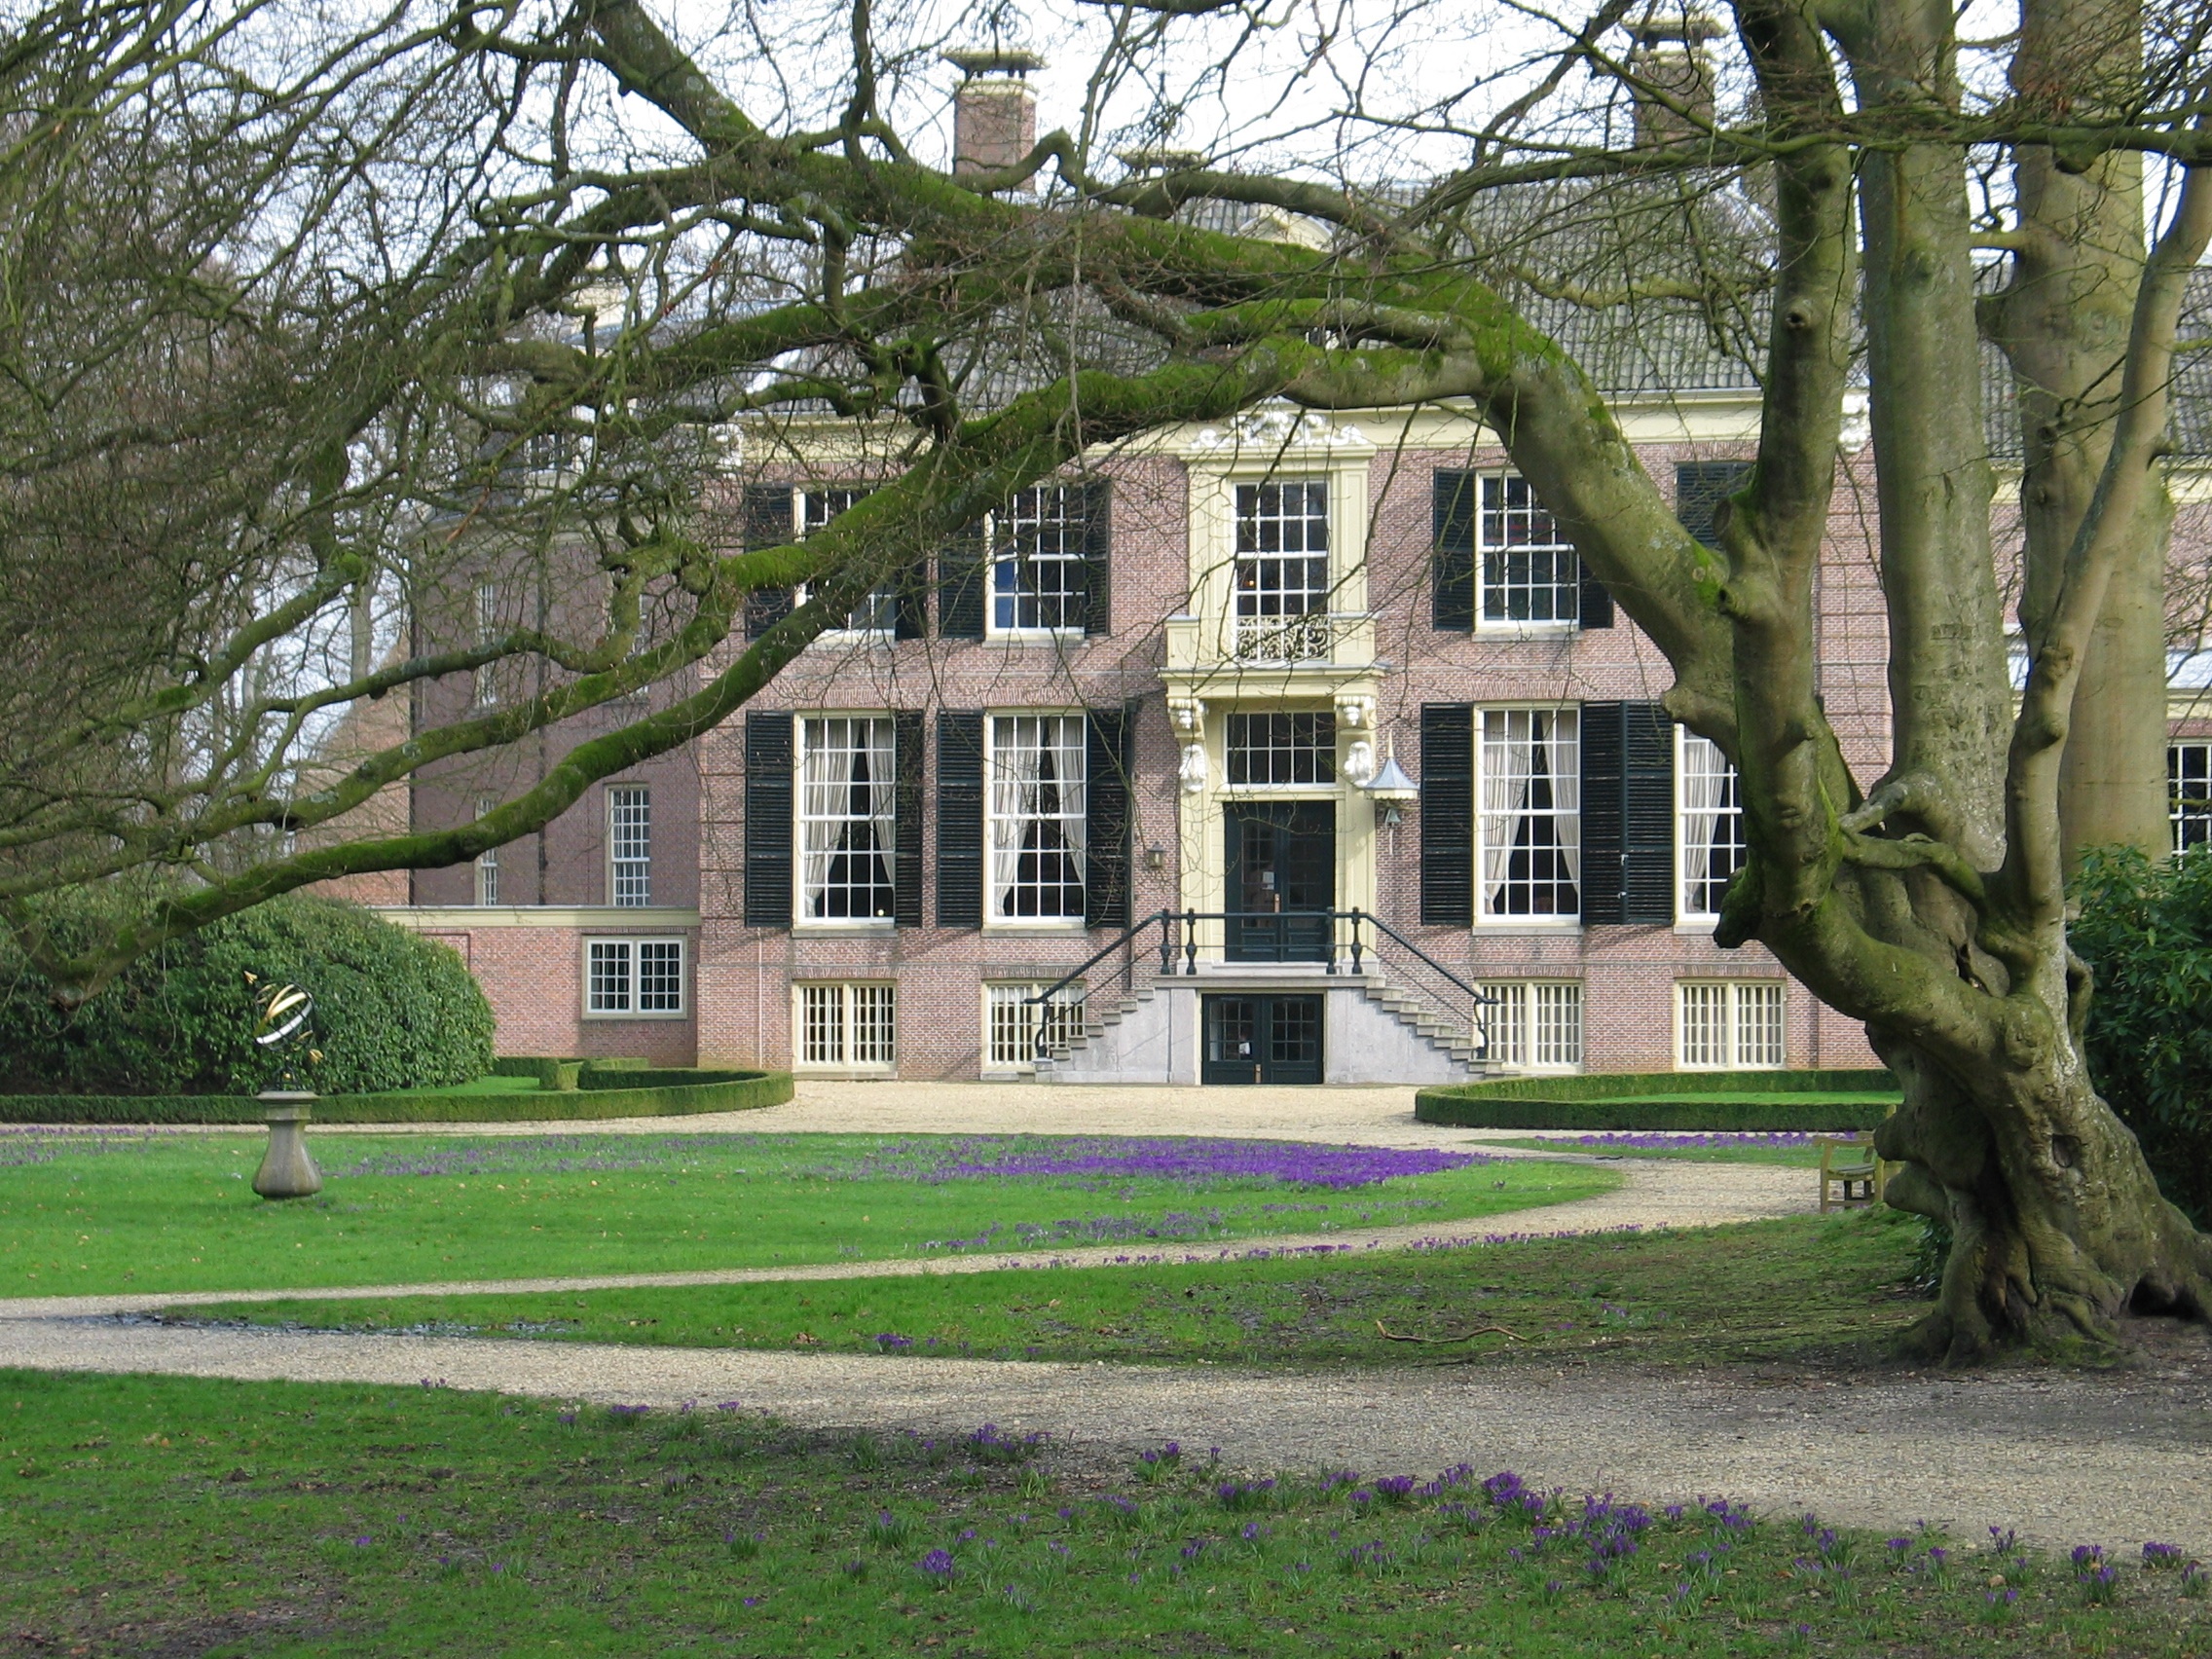
landscape, tree, nature, architecture, lawn, manor, mansion, house, chateau, home, suburb, green, park, backyard, castle, property, garden, bald, netherlands, plantation, campus, estate, yard, neighbourhood, manor house, stately home, castle groeneveld, baarn, residential area, woody plant